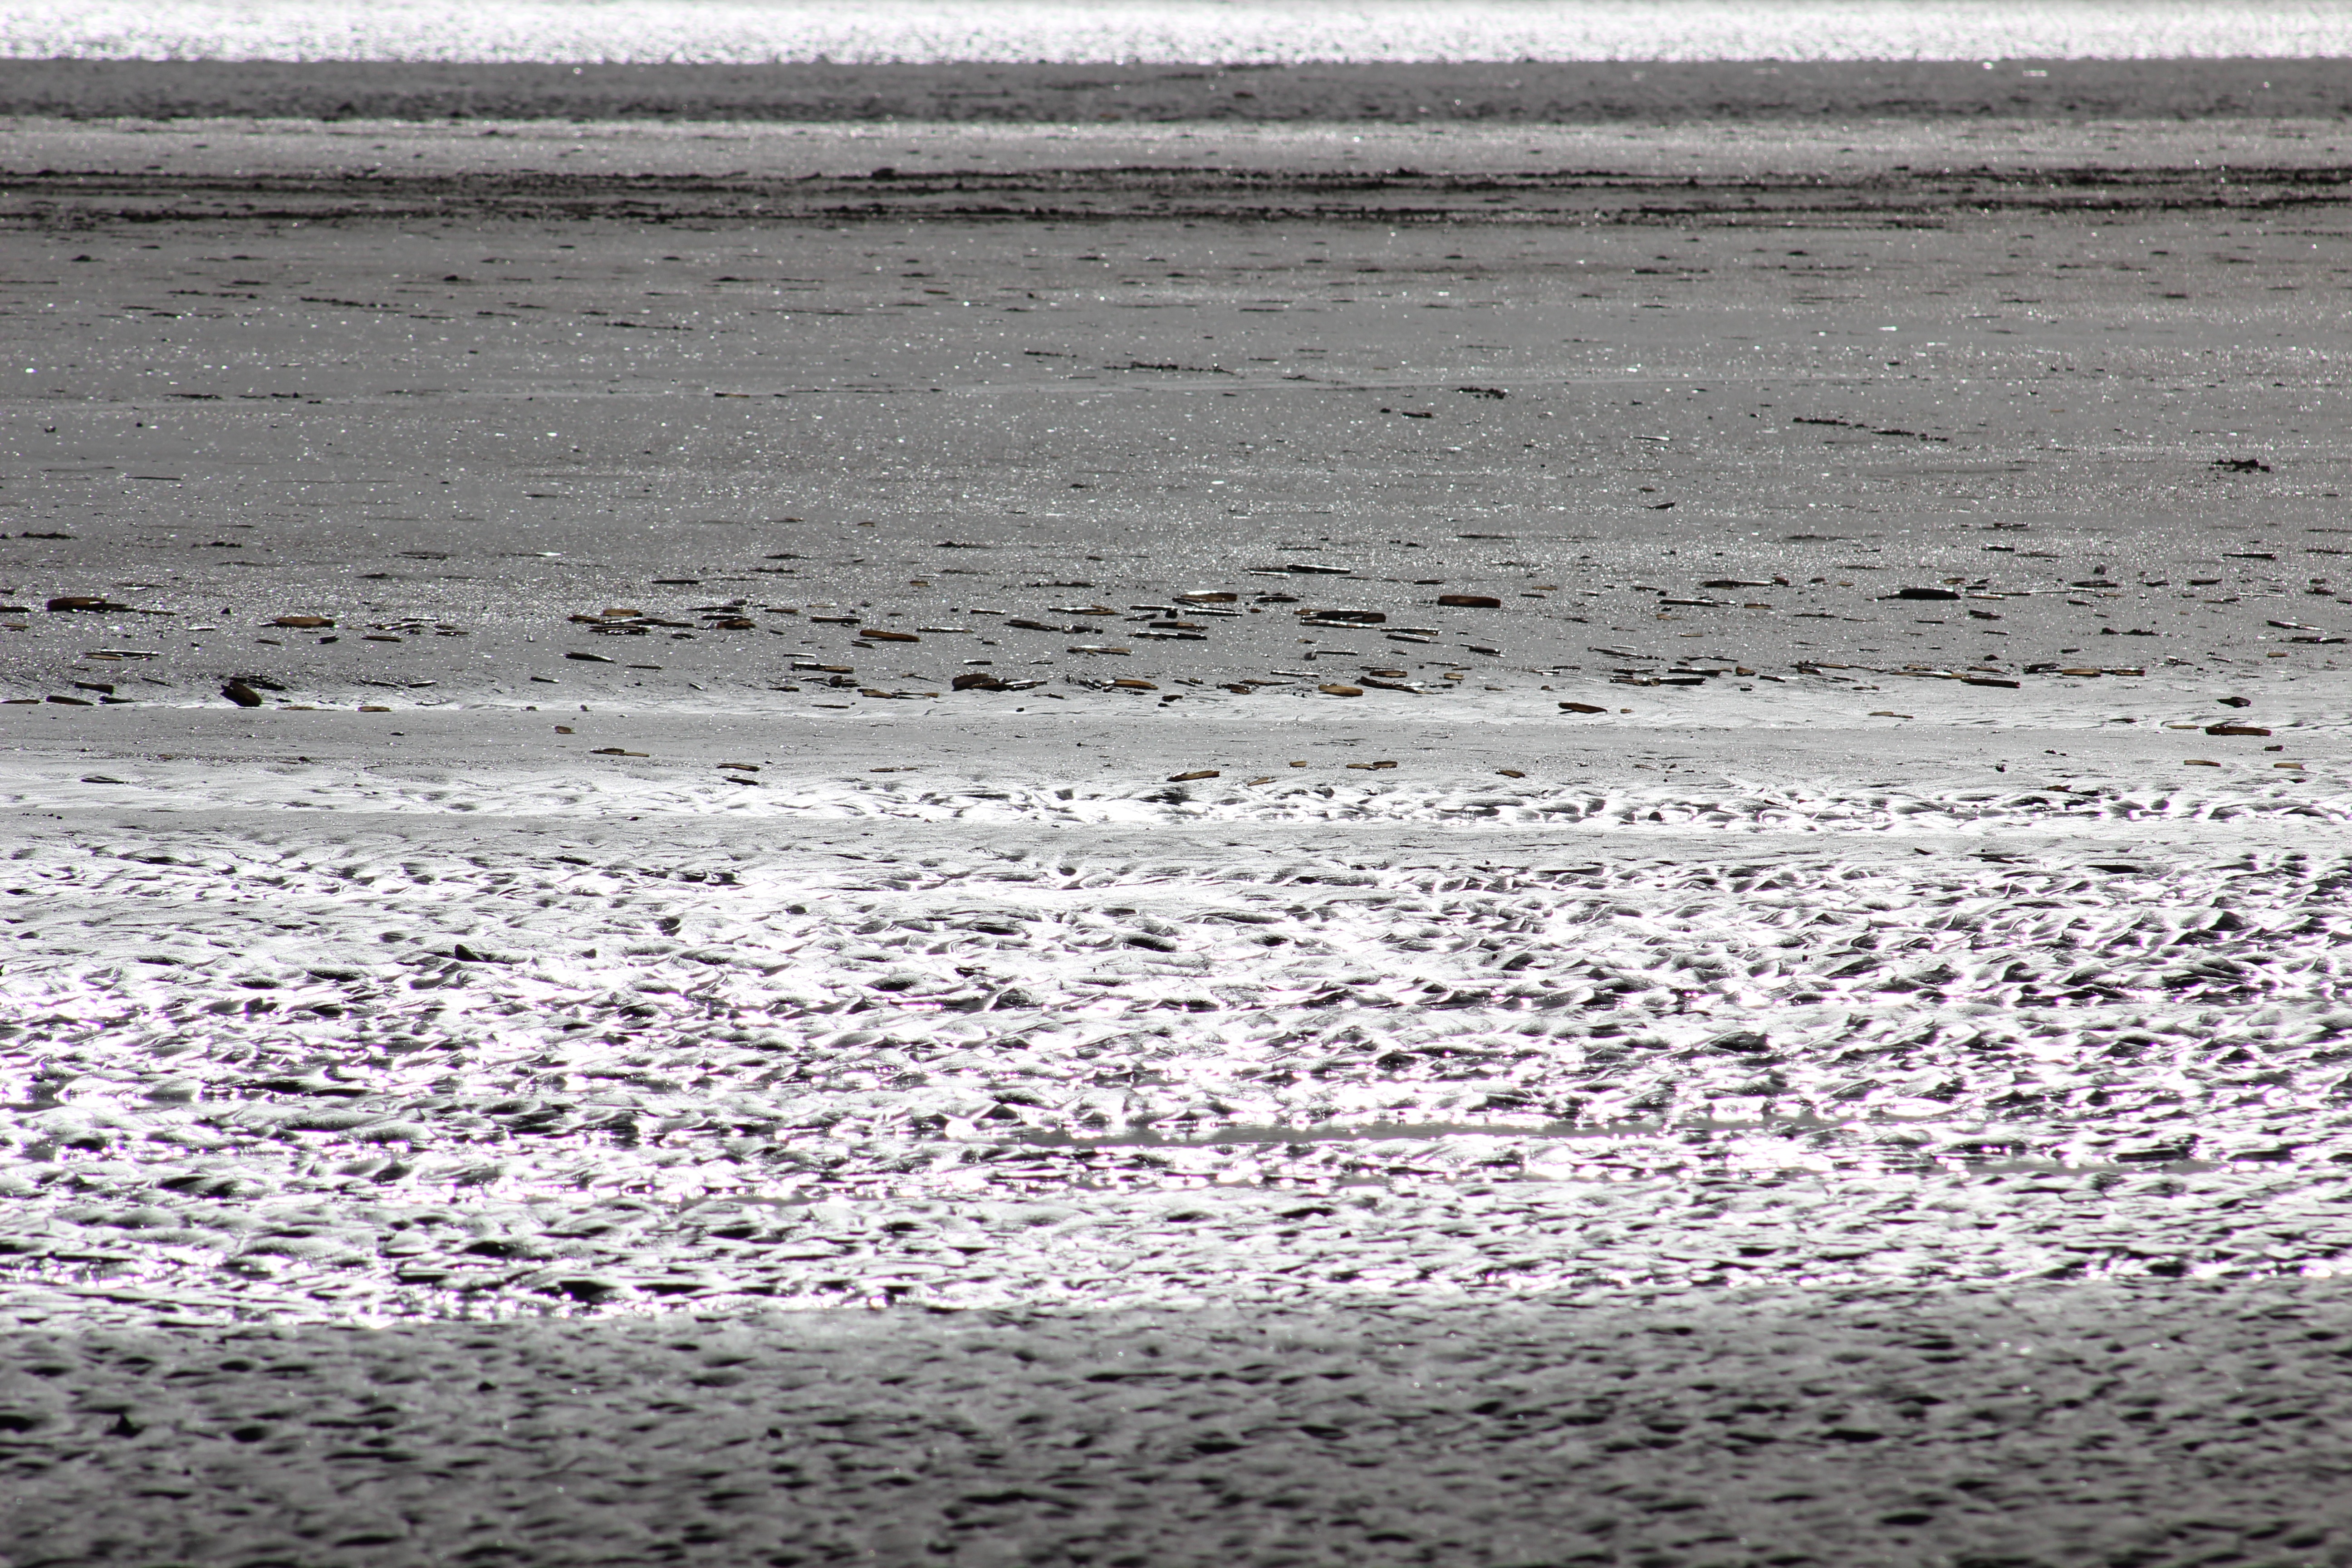
beach, sea, coast, water, sand, ocean, horizon, shore, wave, flock, reflection, monochrome, material, wetland, shape, tundra, mudflat, wind wave